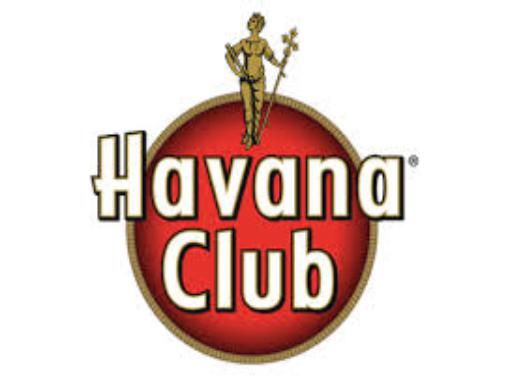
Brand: Havana Club
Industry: Necessities